Lauren B. Buckley

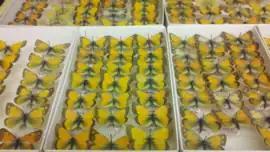
Museum specimens of "Colias meadii" reveal the effects of climate change through changes in pigmentation

Her more recent research has focused insect systems where historical data can be used to test predictions of responses to climate change. In particular, she focuses on the fitness implications of climate change for a species, given its biological and ecological features, which are often-overlooked components of climate change research. Her work has been instrumental in clarifying the performance and fitness consequences of thermal stress for ectotherm species, and brought attention to the particular vulnerability of mid-latitude species to climate change. Buckley has also analyzed the influence of a number of variables on a given species' ability to respond to climate change, especially thermal developmental plasticity. Further, she has drawn important connections between developmental plasticity and maladaptive phenological shifts that may reduce fitness and disrupt ecological interactions, as well as the role of plasticity in attenuating climate change impacts. Her primary insect study systems are "Colias" butterflies and grasshopper communities in Colorado.